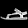
Label: Sandal